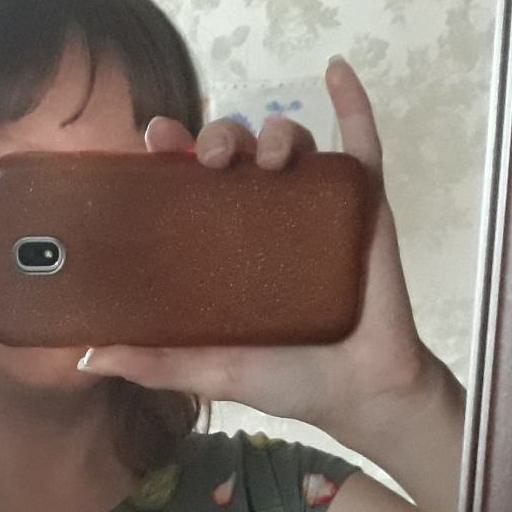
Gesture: no_gesture